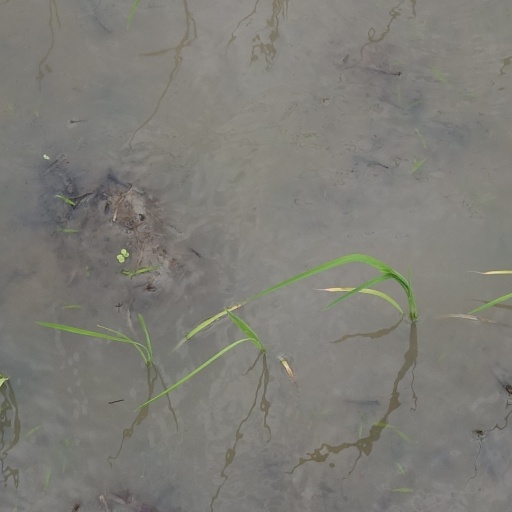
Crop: rice